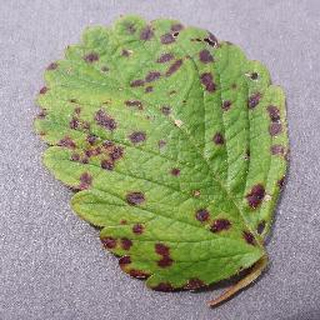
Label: strawberry_leaf_scorch